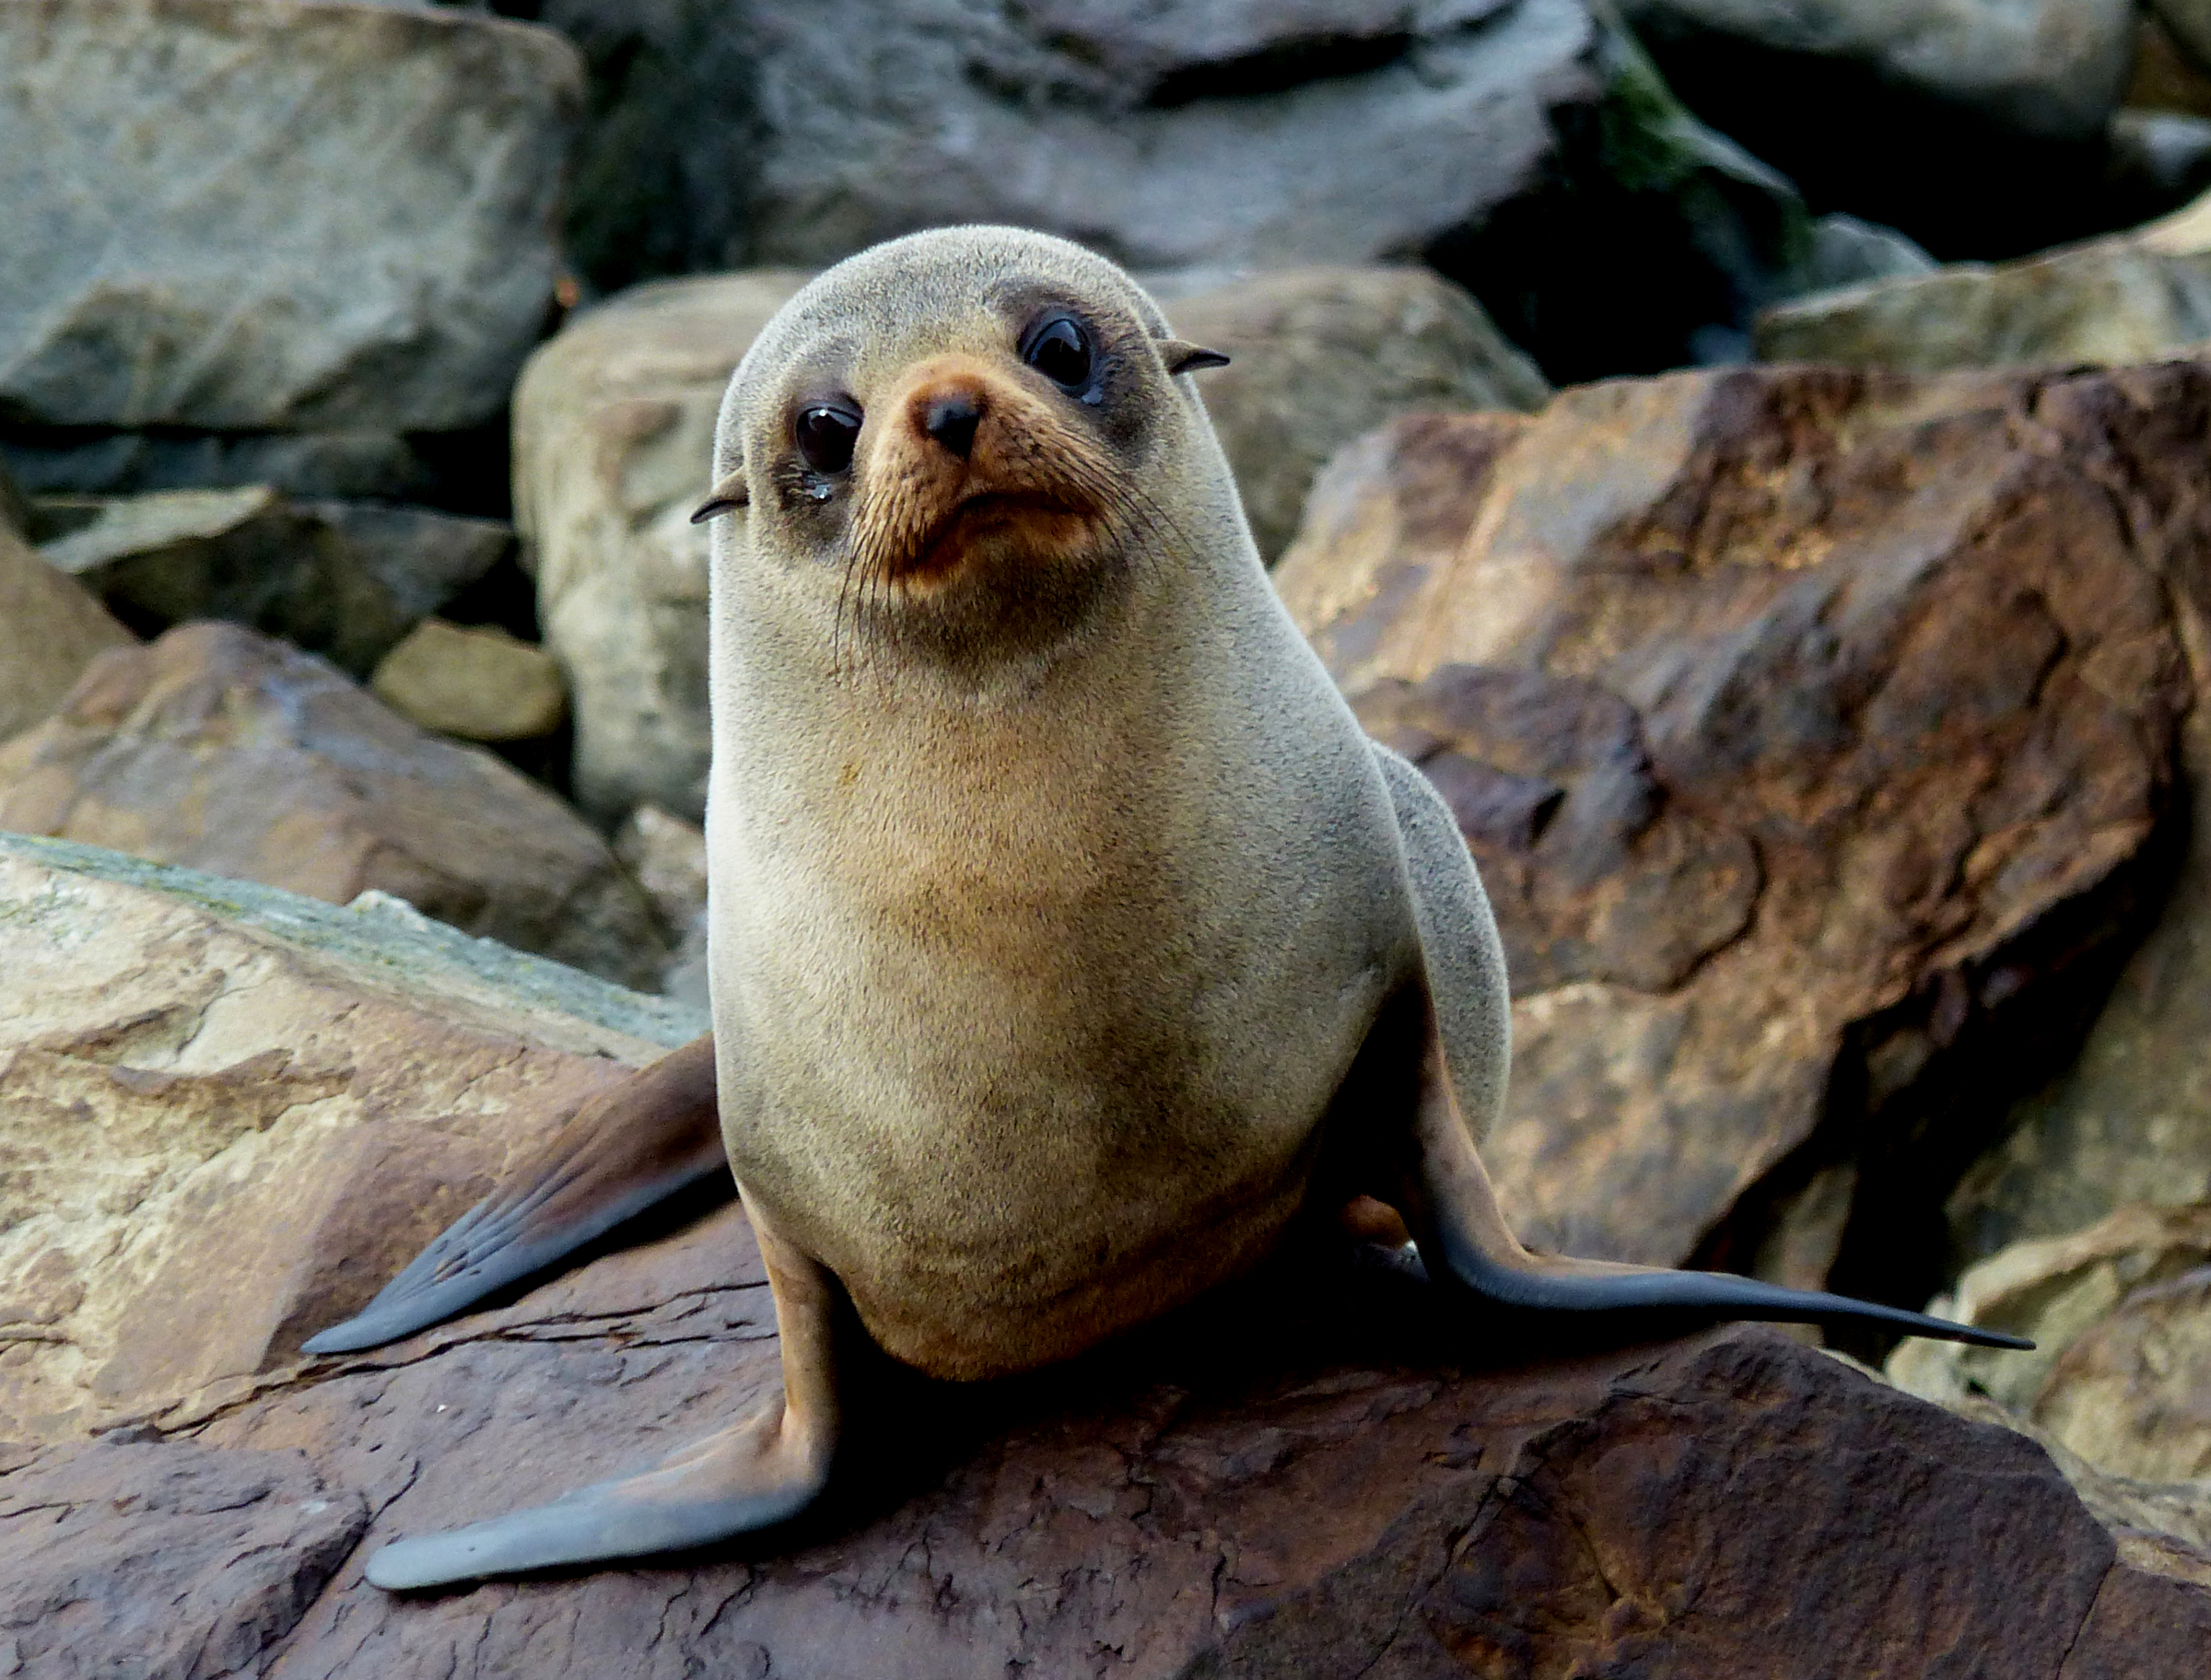
wildlife, zoo, biology, fauna, marinelife, seals, lumizfz200, newzealandfurseal, harbor seal, marine mammal